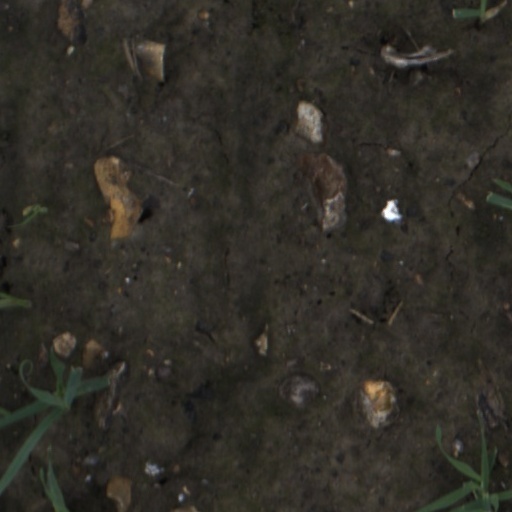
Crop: wheat